Corps of Military Police (India)

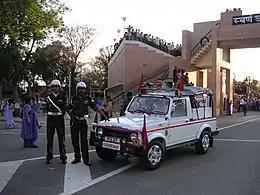
Military Police at the India Pakistan border

The first section of Indian Corps of Military Police was raised in July 1939, with the name of Force 4 Provost unit and initially was part of the 4th Indian Infantry Division which was the first Indian formation to be inducted in World War 2. The Provost section was raised by taking soldiers from the 7 and 11 Cavalry Regiment. The recorded date of raising the first Provost Unit is 28 August 1939 and the Unit served in campaigns of North Africa and Burma during the World War 2. After successful operations by this newly formed unit during these campaigns, the Government of British India formally sanctioned the formation of Corps of Indian Military Police on 7 July 1942.